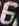
Number: 6